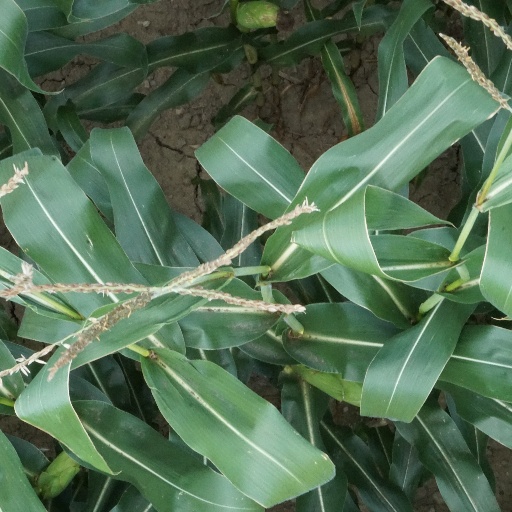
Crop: maize; corn